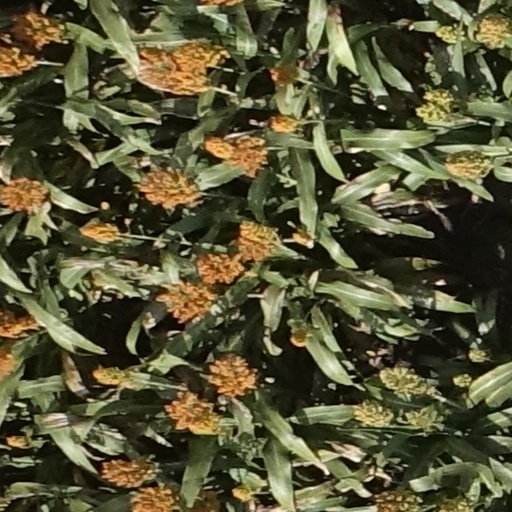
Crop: sorghum